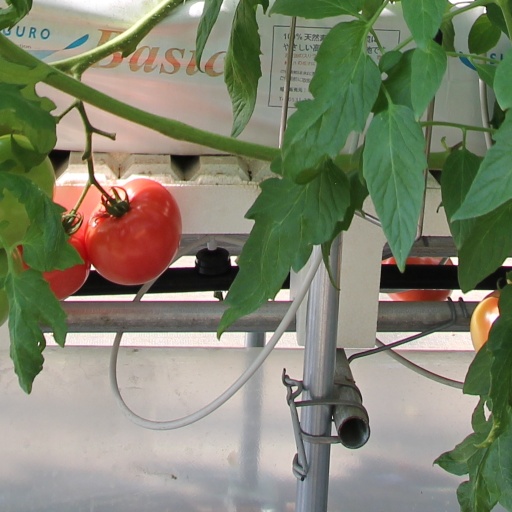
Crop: tomato